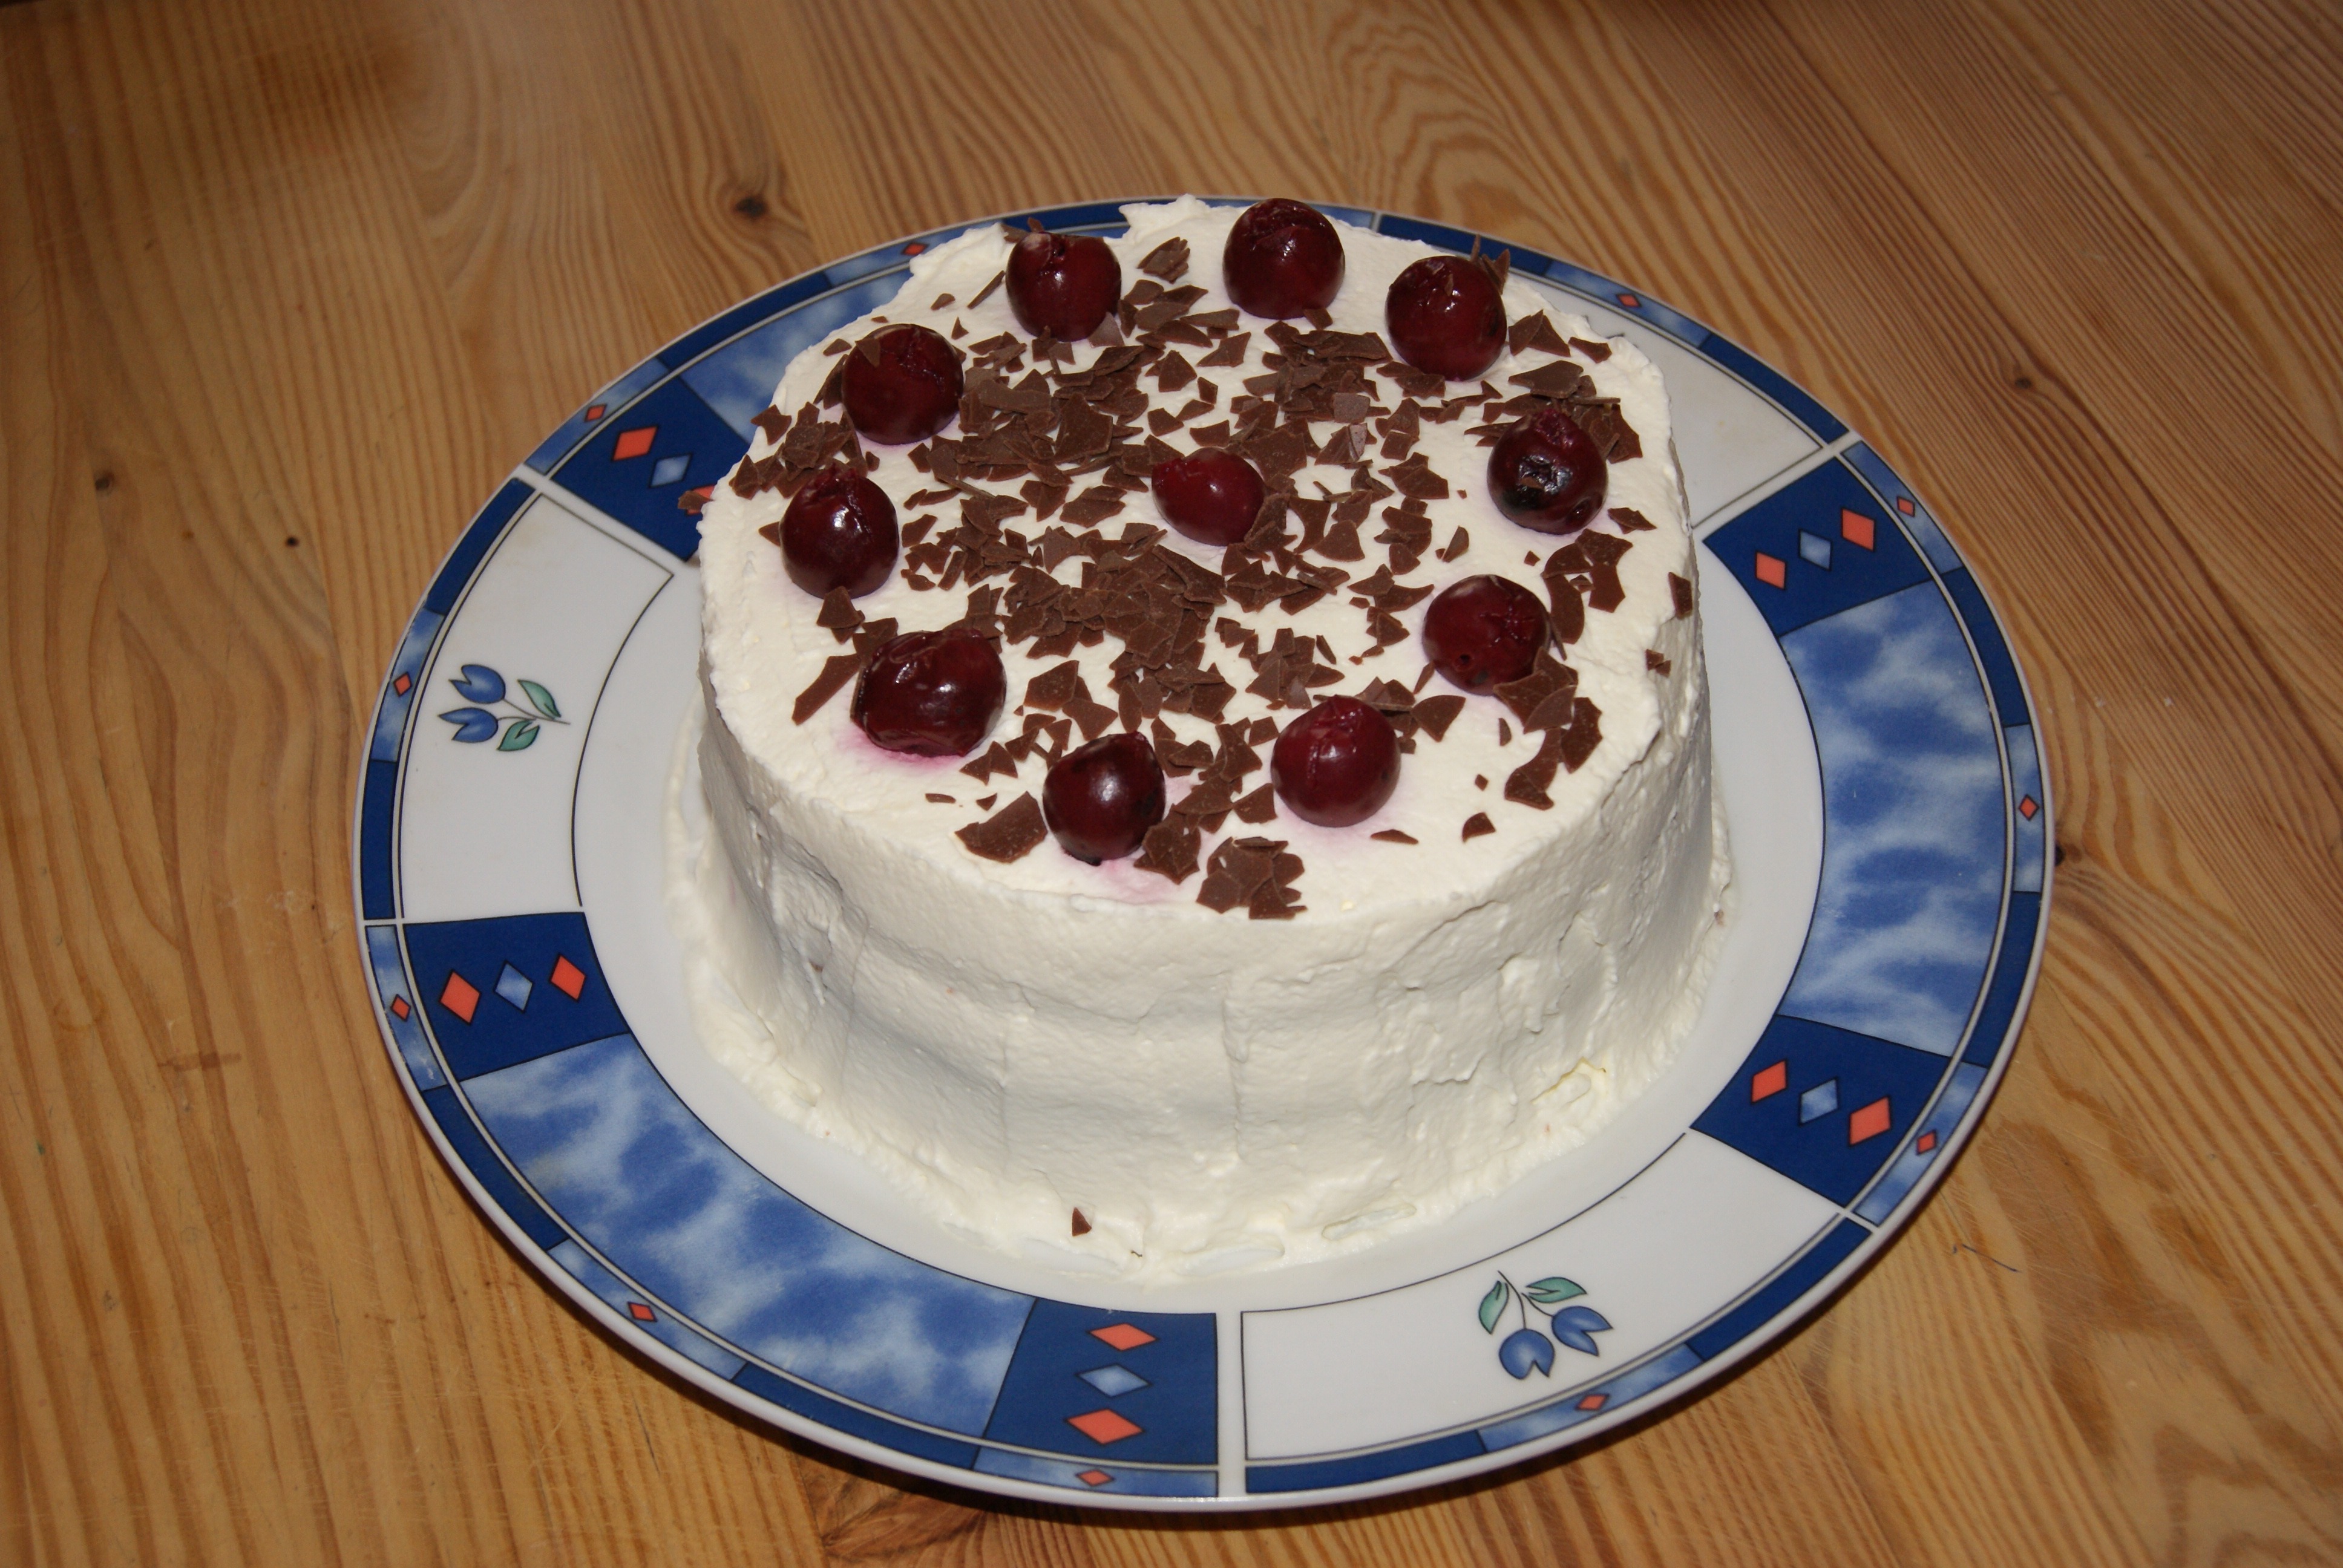
coffee, sweet, dish, food, dessert, cuisine, cream, cake, ornament, birthday cake, calories, whipped cream, icing, with, and, baked goods, torte, tea party, buttercream, cream cake, semifreddo